Quinten, Switzerland

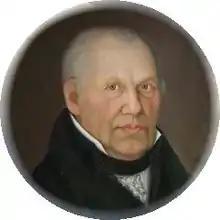
Johann Melchior Kubli

In 1807 the then well-known civil servant and politician Johann Melchior Kubli moved to Quinten and the stately house to the west of the village that is still known as the Kublihaus. Kubli is primarily remembered for his role in the witch hunt process against one Anna Göldi in 1782. The secret process which was outrageous even by the standards of 1782, ended in the execution of the victim. Kubli is believed to have passed on secret documents regarding this process to German journalists who proceeded to publish them and caused a public outcry that was heard throughout most of Europe at the time.